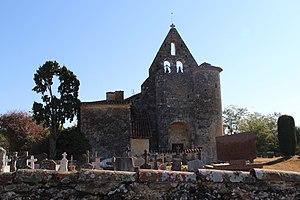
Cet article recense les monuments historiques des Landes, en France.